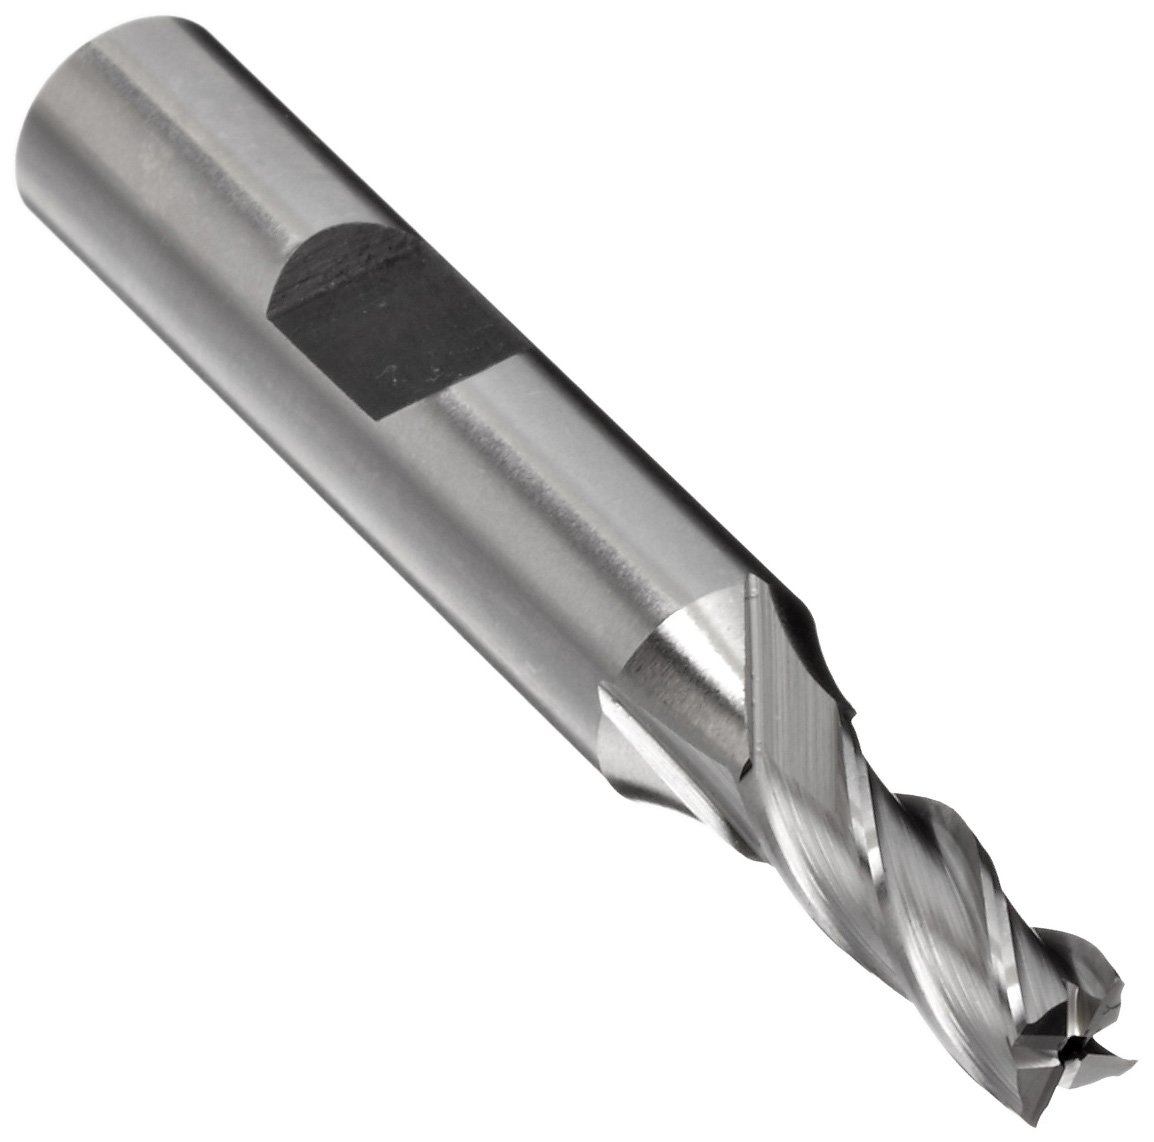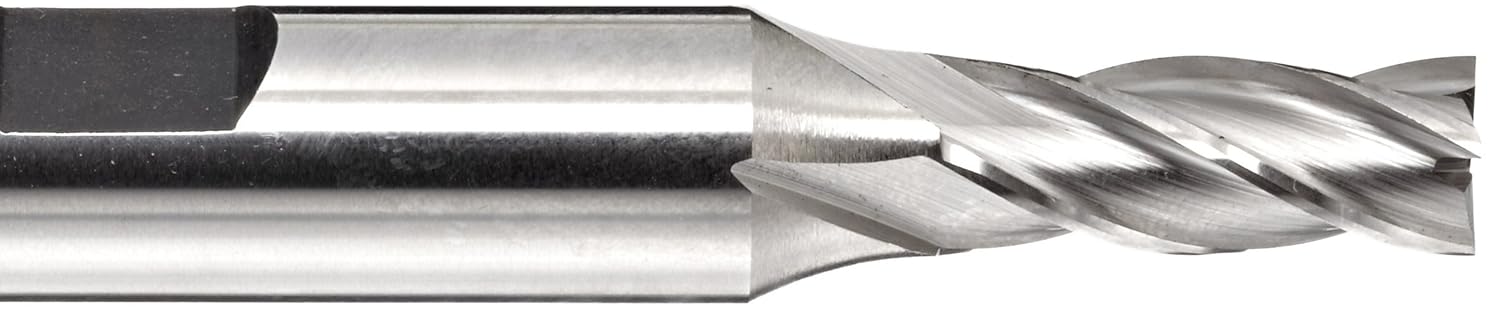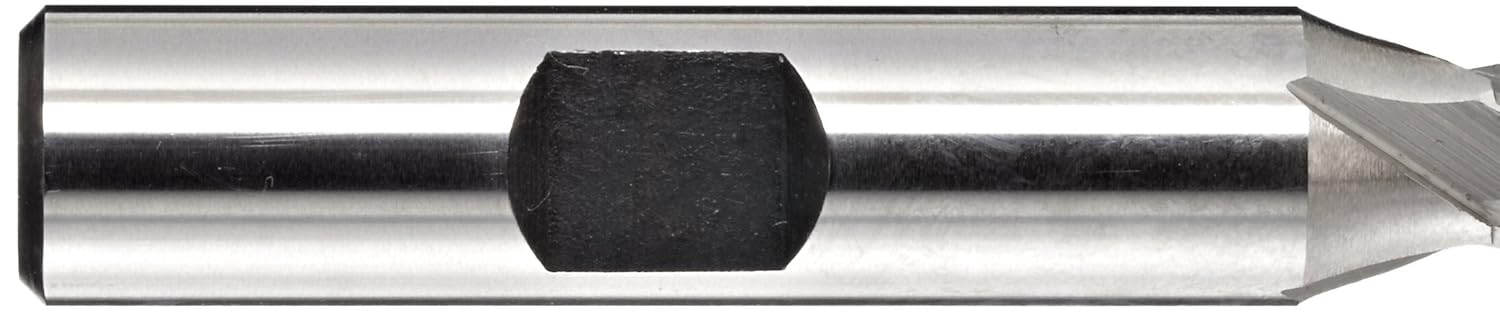
YG-1 E1039 High Speed Steel (HSS) Square Nose End Mill, Weldon Shank, Uncoated (Bright) Finish, 30 Deg Helix, 4 Flutes, 3.875" Overall Length, 0.75" Cutting Diameter, 0.75" Shank Diameter
Category: Industrial & Scientific
Center cutting allows these end mills to drill into the part for the beginning of a slot. These center cutting end mills are recommended for pocketing, tracer milling, cam milling, die sinking and slotting.
Features: High-speed steel tools are good for most general purpose applications, offering a combination of hardness and toughness for wear resistance | Uncoated tools feature just the base substrate without any additional treatment or coatings and are suitable for a wide range of applications | Weldon shanks feature a round shank with one of more flats machined into the side for easy indexing and alignment | When run in a counterclockwise direction (right-hand cut) spiral fluted tools evacuate chips up and out of the cut to reduce clogging | Center cutting allows these end mills to drill into the part for the beginning of a slot